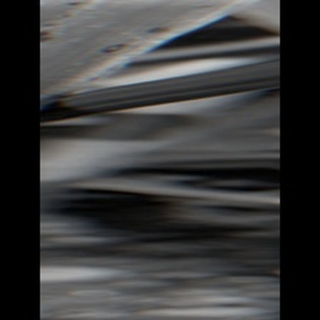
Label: sugarcane_rust